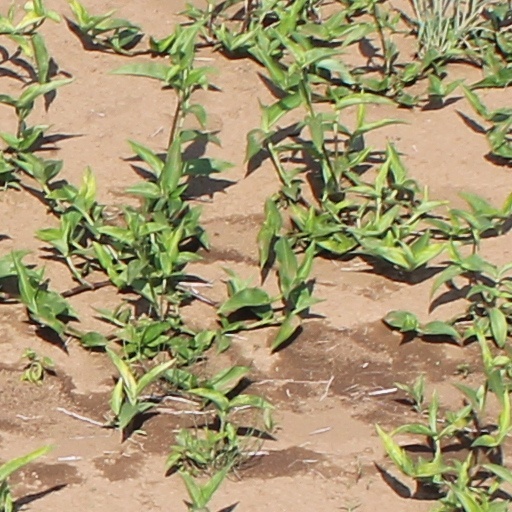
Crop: wheat